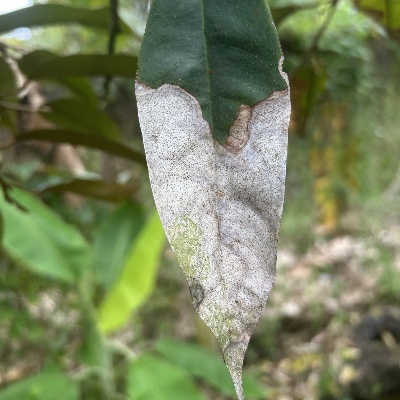
Label: Leaf_Colletotrichum